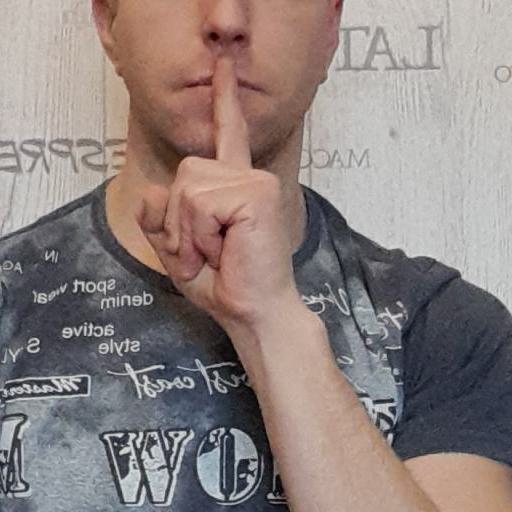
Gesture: mute